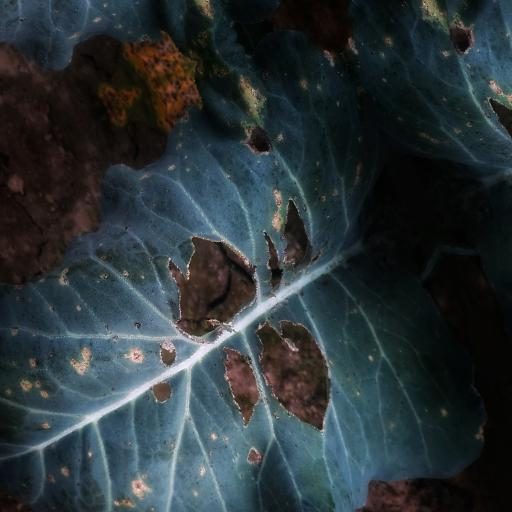
Label: Black Rot